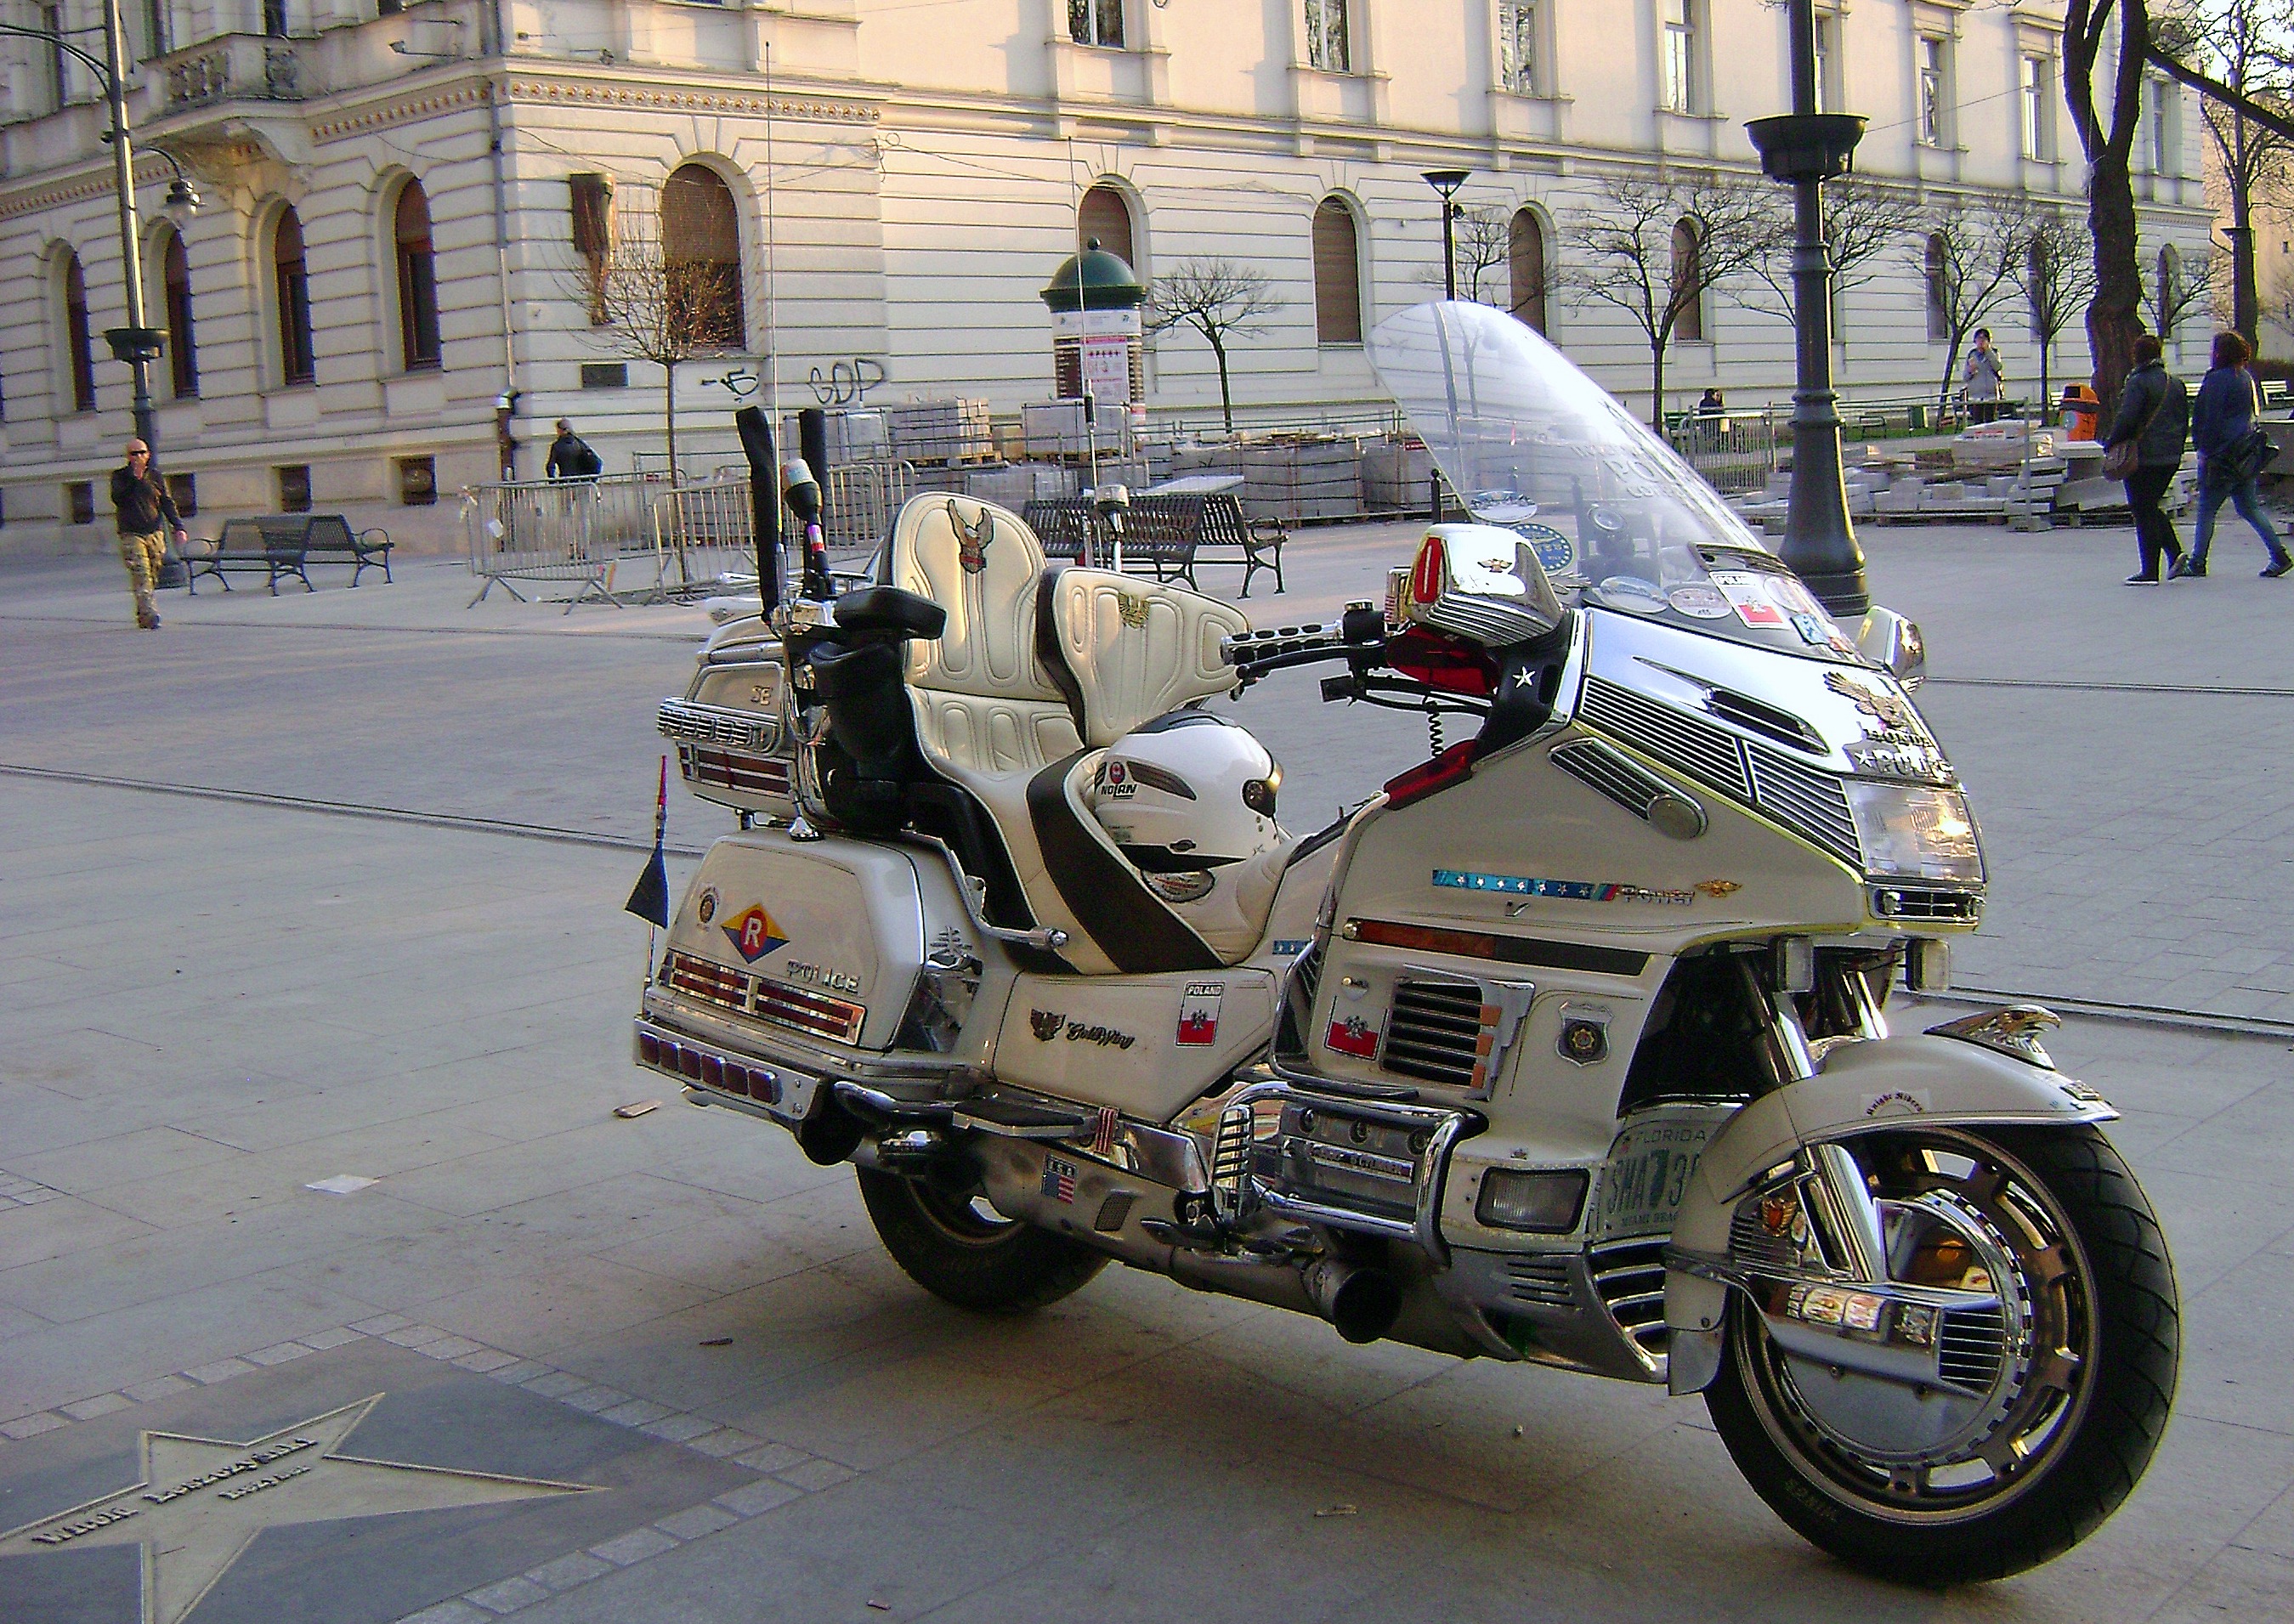
boat, car, bicycle, vehicle, motorcycle, engine, the police, the vehicle, land vehicle, piotrkowska street